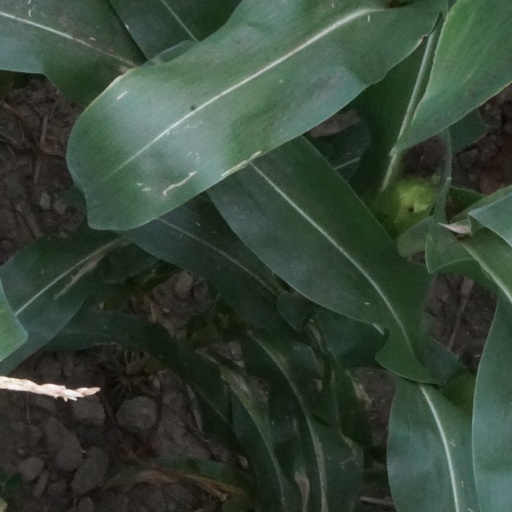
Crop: maize; corn